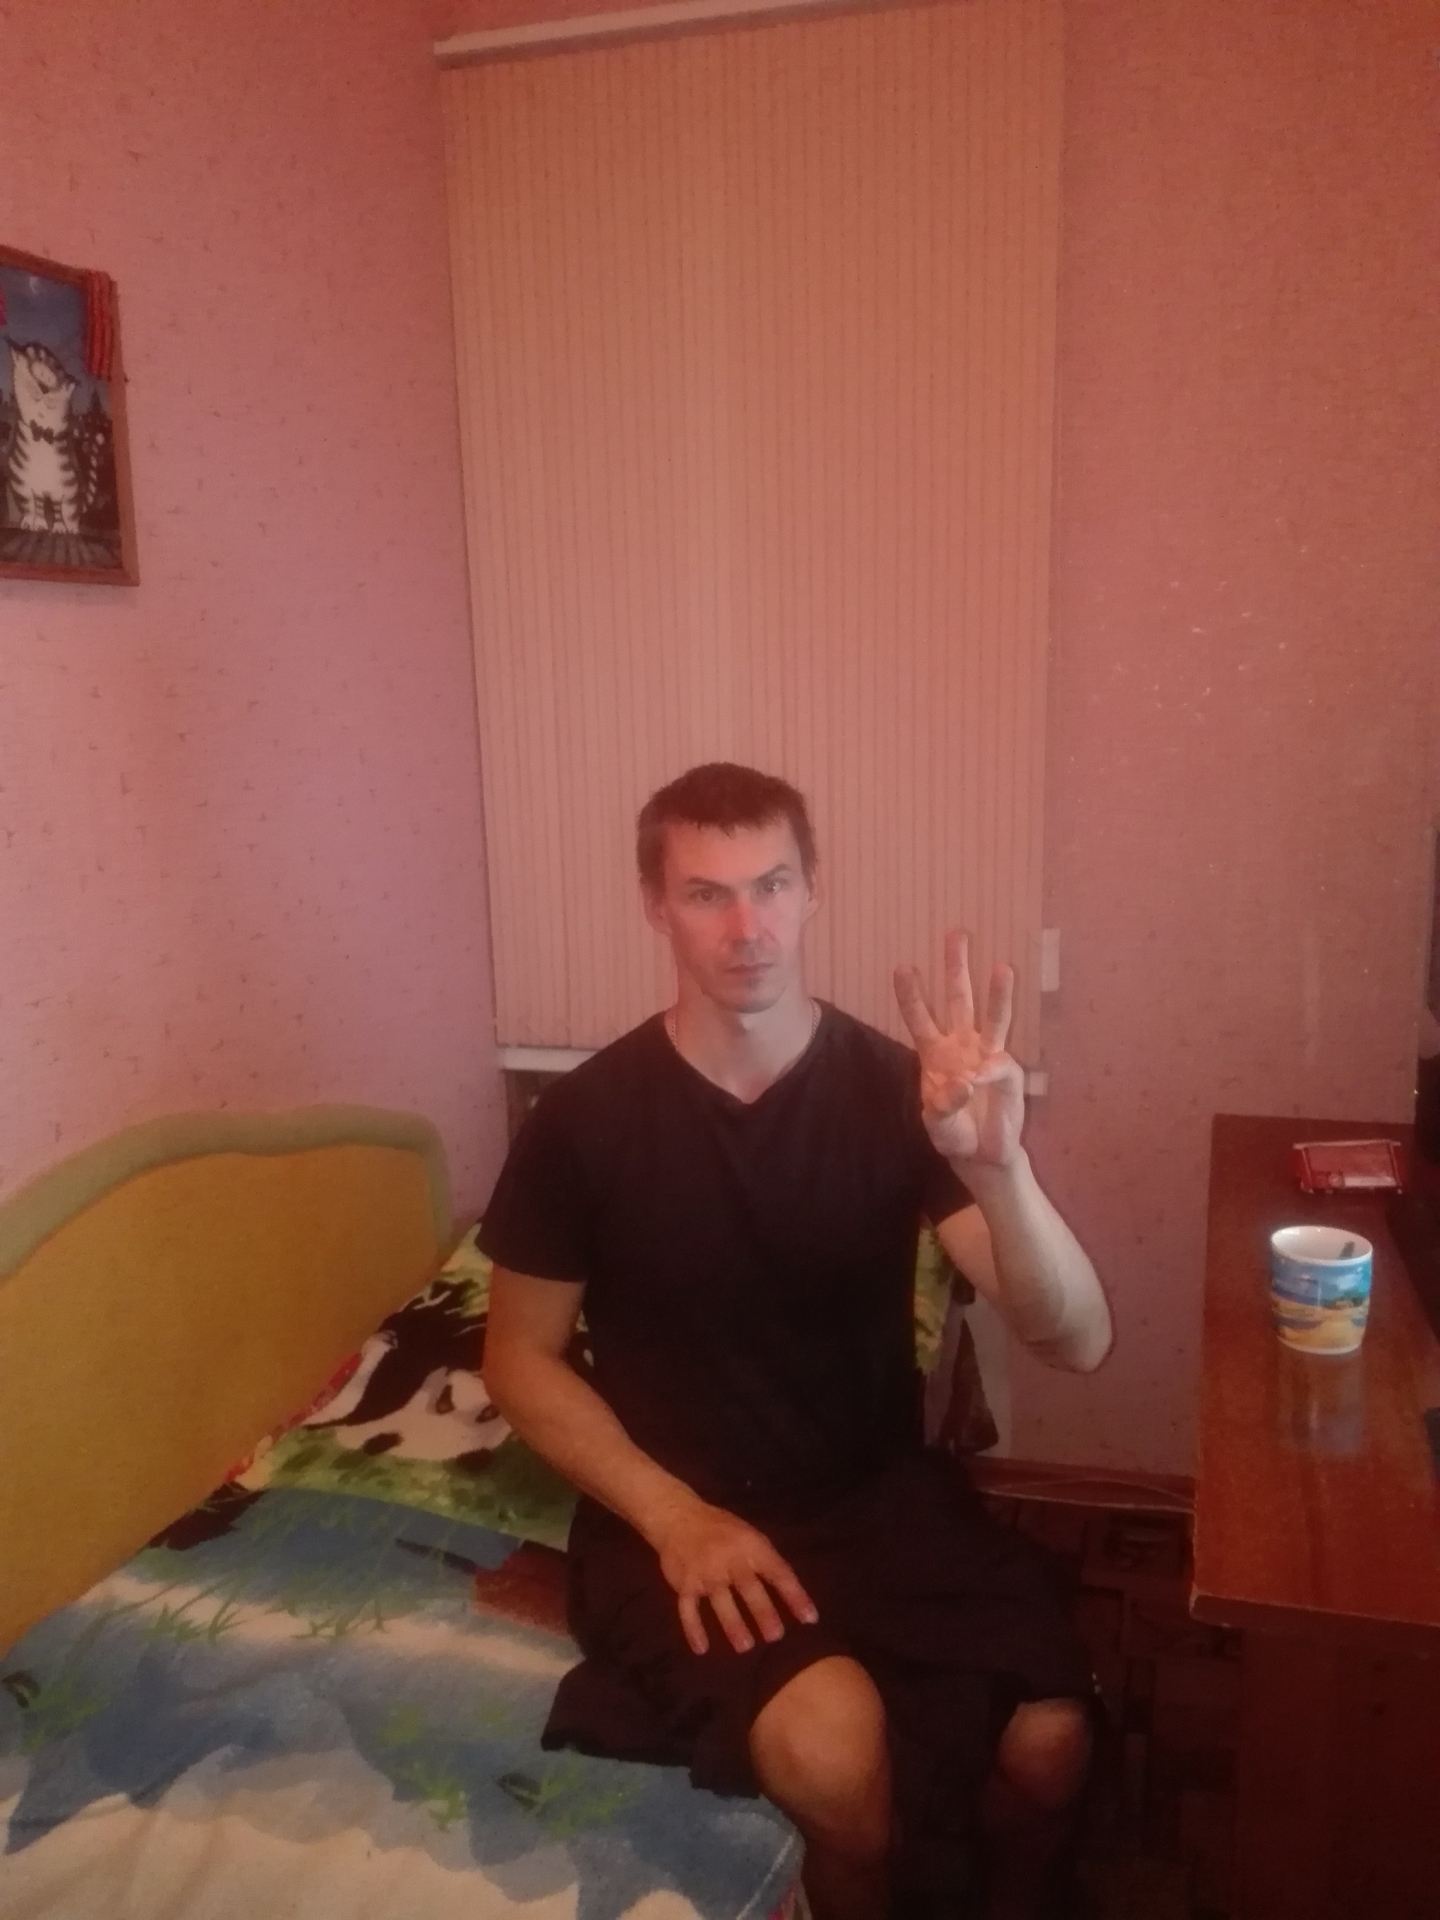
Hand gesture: three